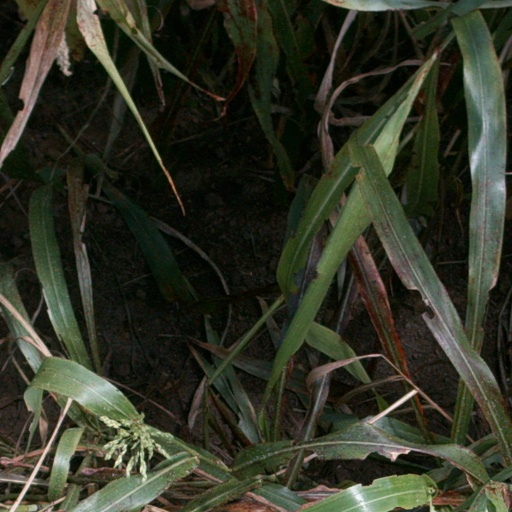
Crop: sorghum